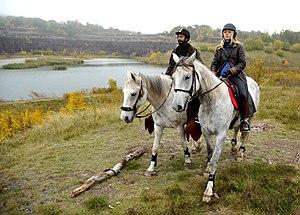
Le cheval en Suède a connu un long déclin au XXᵉ siècle, puis un retour à travers les activités de sport et de loisir, avec une nette féminisation des pratiques. Les courses de trot attelé représentent le principal secteur équestre suédois, avec la particularité d'accueillir des courses de trotteurs à sang chaud ou à sang froid.